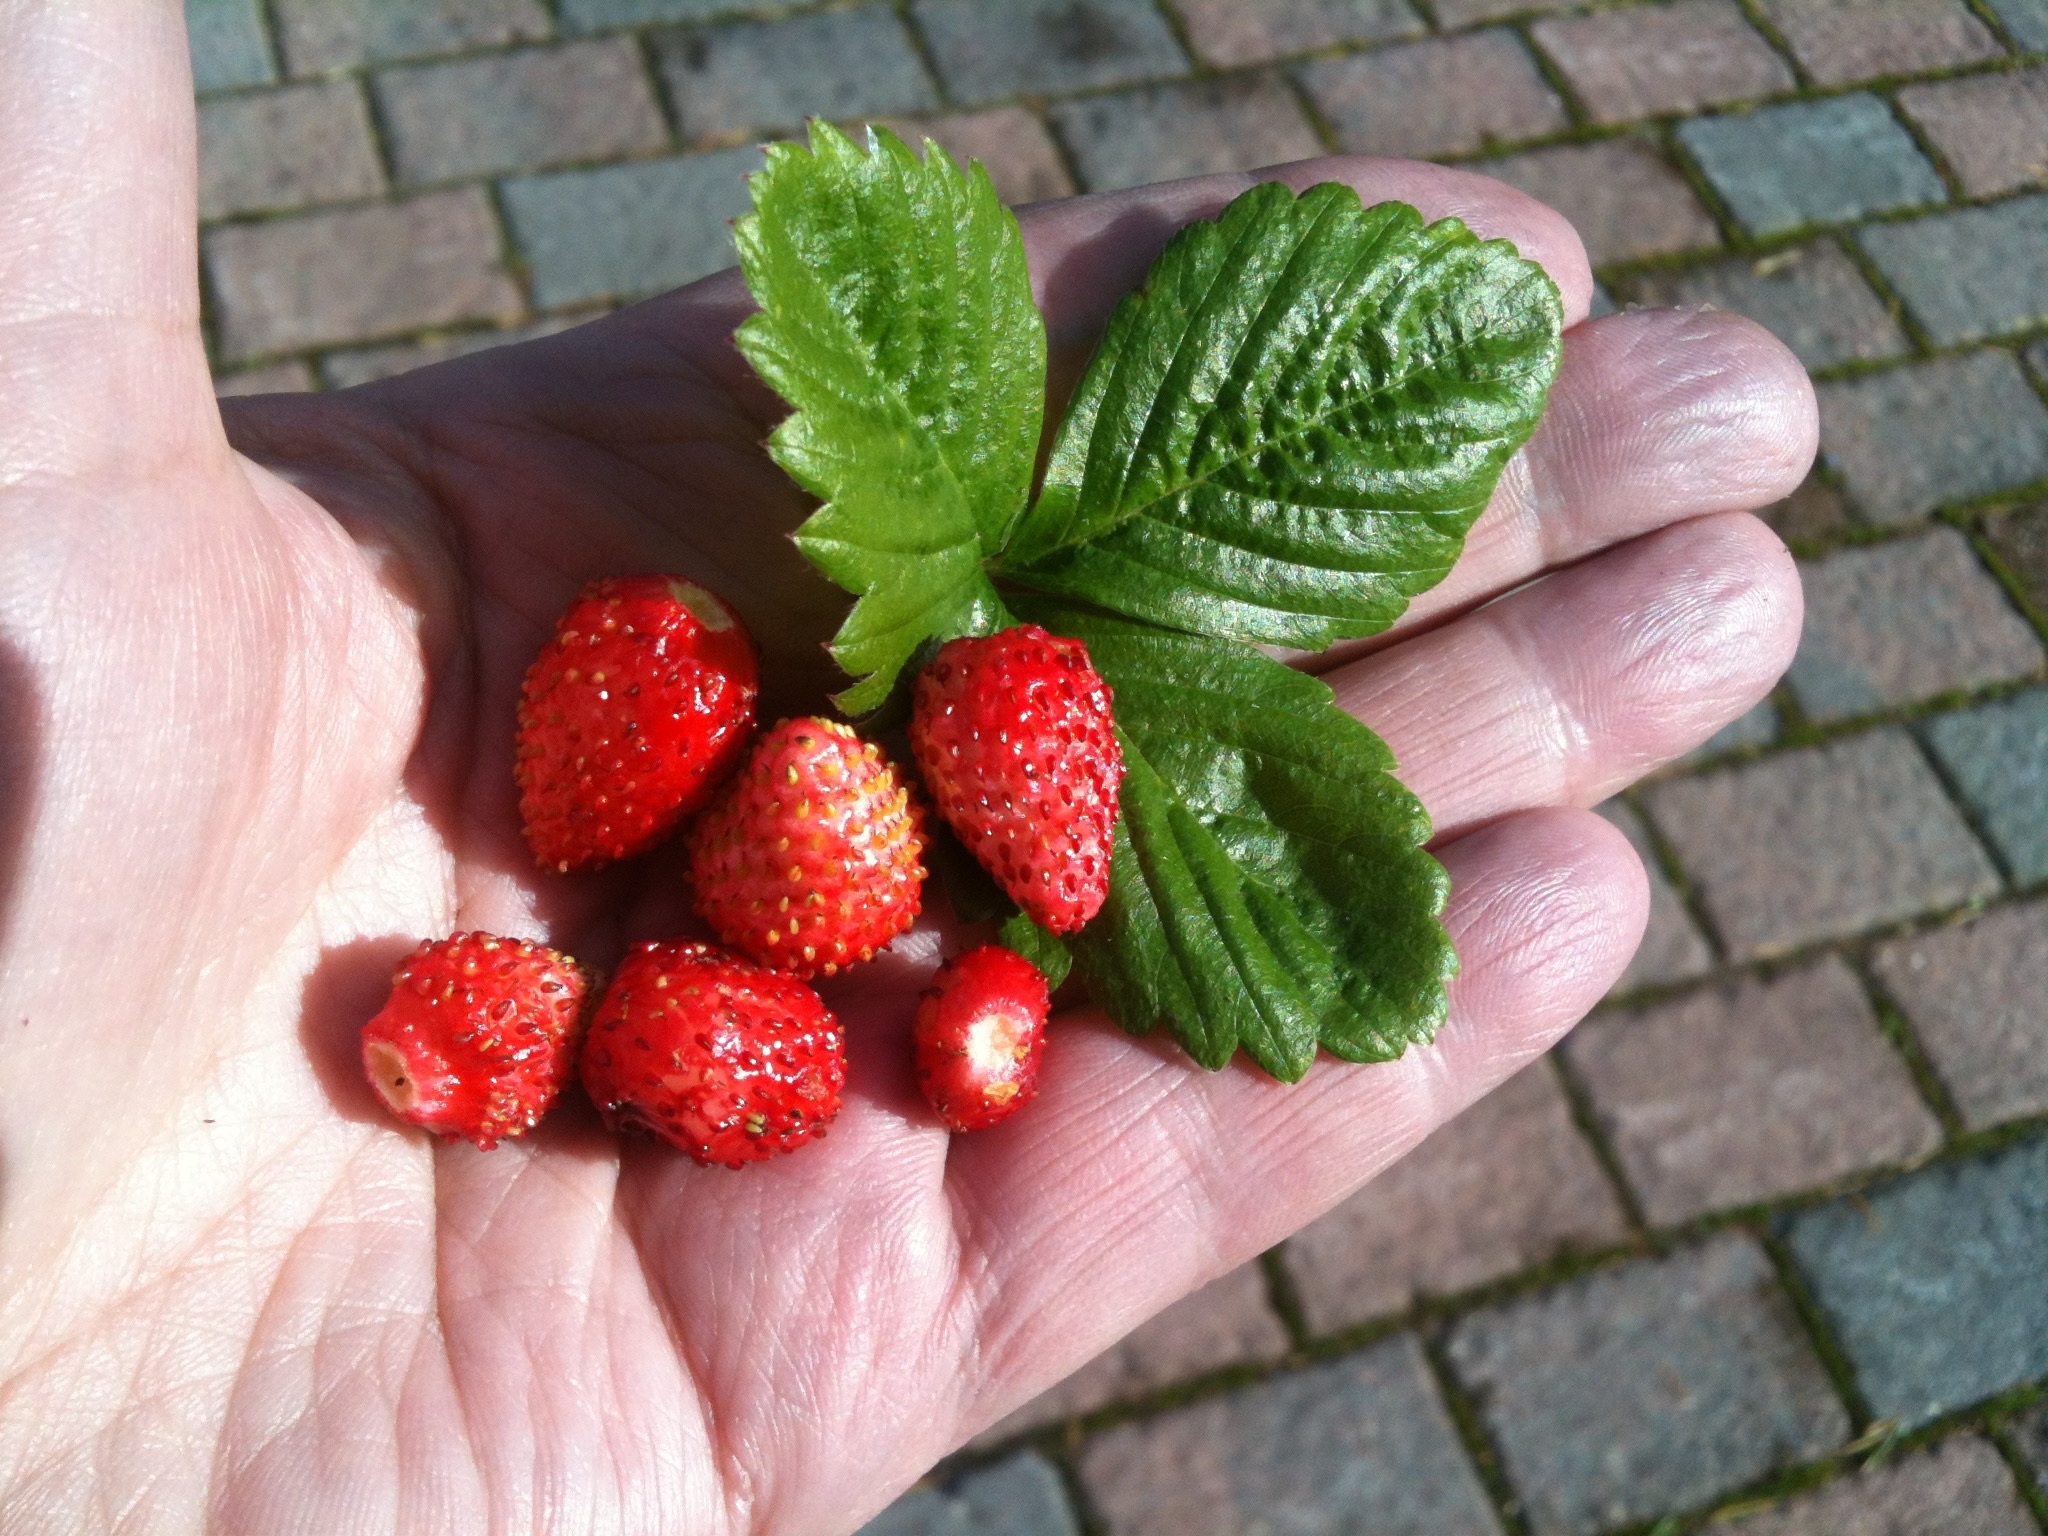
hand, plant, fruit, berry, flower, food, produce, strawberry, strawberries, wild strawberry, summer berries, strawberry leaf, land plant